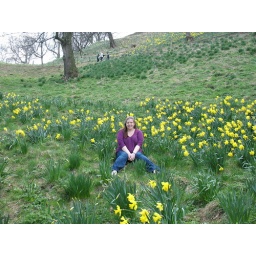
Me on a hill by the castle with a bunch of dafodills.